Flying Tigers

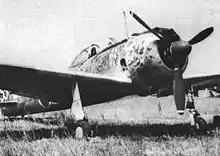
The Nakajima Ki-43 Hayabusa was a single-engined land-based fighter used by the Imperial Japanese Army Air Force in World War II

The first batch, some 300 men, departed San Francisco on 10 July 1941 and arrived in Rangoon, Burma, on 28 July, on the Dutch ship "Jaegersfontaine", operated by Java-Pacific Lijn. The second batch, some 30 pilots, departed on 24 September 1941 and arrived on 12 November on the Dutch ship "Boschfontein". These volunteers used civilian passports on these trips. After arriving in Rangoon, they were initially based at a British airfield in Toungoo for training while their aircraft were assembled and test flown by CAMCO personnel at Mingaladon Airport outside Rangoon. Chennault set up a schoolhouse that was made necessary because many pilots had "lied about their flying experience, claiming pursuit experience when they had flown only bombers and sometimes much less powerful aeroplanes." They called Chennault "the Old Man" due to his much older age and leathery exterior obtained from years flying open cockpit pursuit aircraft in the Army Air Corps. Most believed that he had flown as a fighter pilot in China, although stories that he was a combat ace are probably apocryphal.